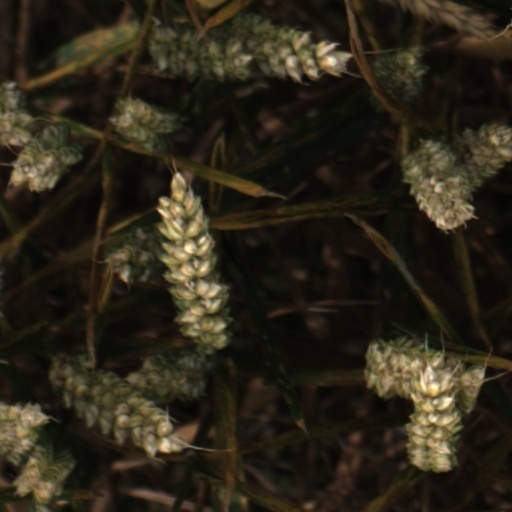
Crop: wheat